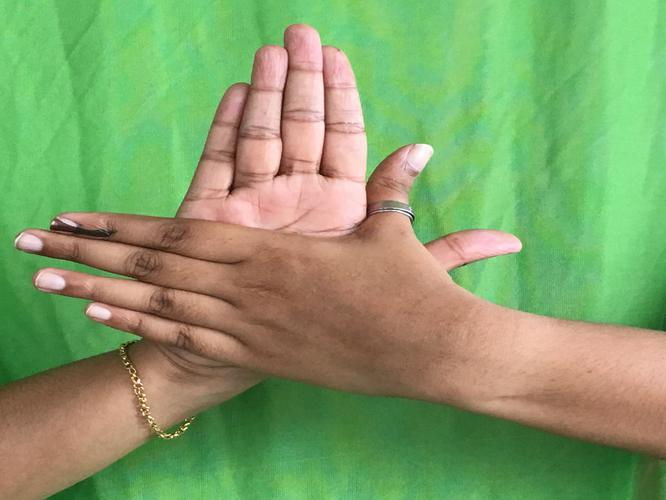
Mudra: Chakra
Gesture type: double_hand